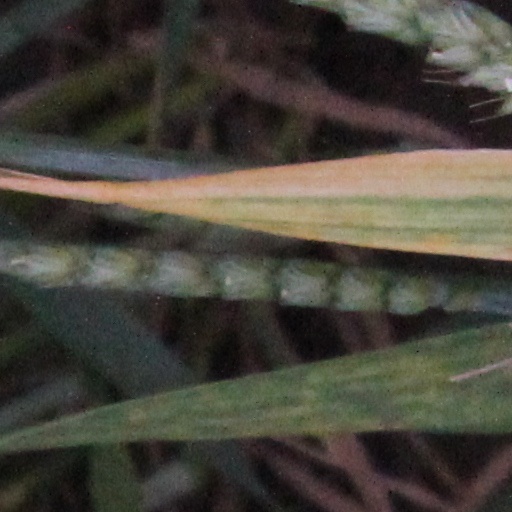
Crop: wheat